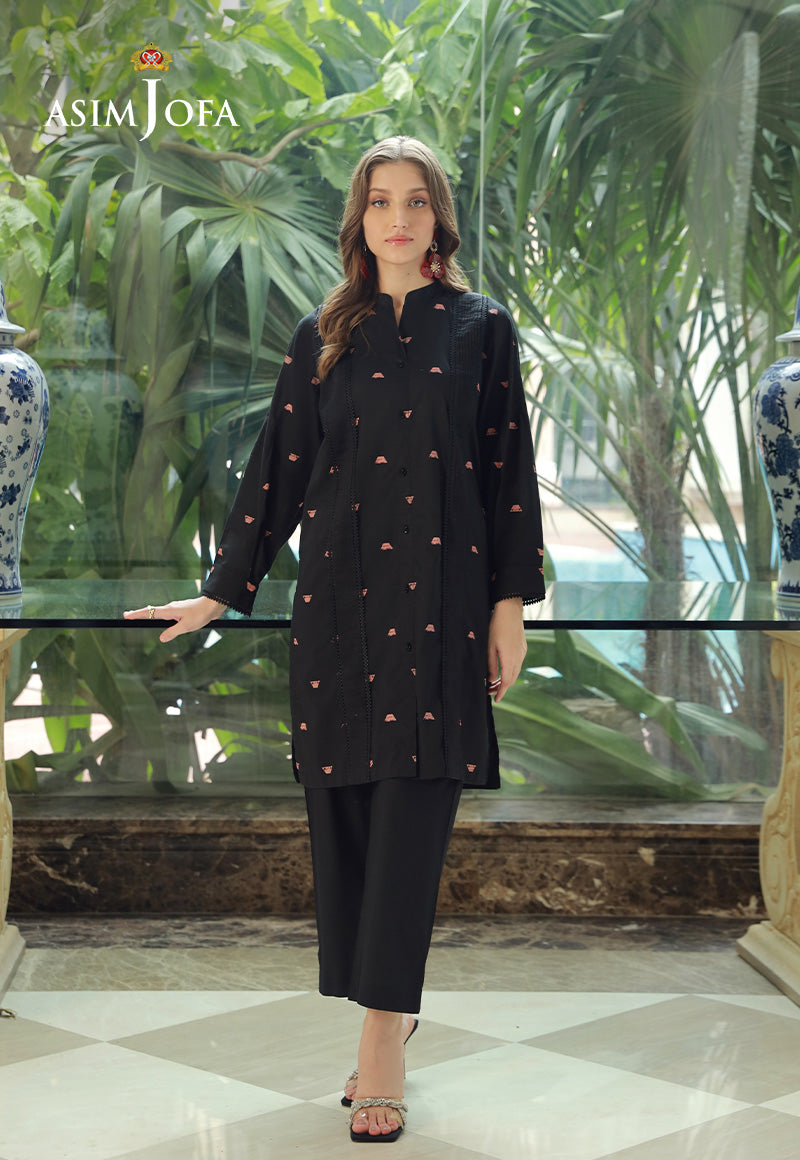
black kashmir embroidered tunic